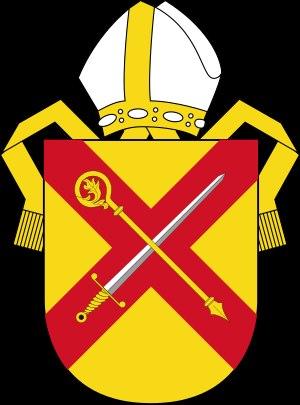
Le diocèse de Chelmsford est un diocèse anglican de la Province de Cantorbéry. Il s'étend sur l'Essex et sur les boroughs londoniens de Barking et Dagenham, Havering, Newham, Redbridge et Waltham Forest. Son siège est la cathédrale de Chelmsford.
L'évêque de Chelmsford est un prélat de l'Église d'Angleterre. Il dirige le diocèse de Chelmsford, dans la province de Cantorbéry. Son siège est la cathédrale de Chelmsford.